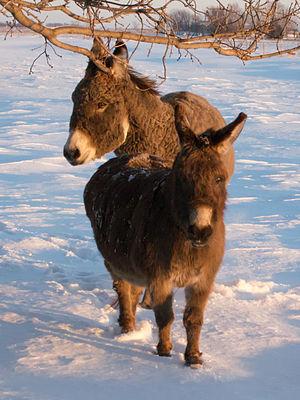
L’âne miniature américain est une race d’âne originaire d'Europe. Mesurant 91 cm ou moins à l'âge adulte, il a été popularisé comme animal de compagnie au début du XXᵉ siècle. En 1929, Robert Green, de New York, importe sept ânes de Sardaigne et en pratique l'élevage. Le premier ânon naît la même année. Bien qu'ils n'aient jamais été nommés « miniatures » dans leur région d'origine, ces ânes se popularisent sous le nom de « Miniature » ou « Miniature Mediterranean donkeys », soit ânes miniatures de Méditerranée. En 1935, Green possède 52 de ces animaux et commence à en vendre. De nouveaux ânes sardes sont importés, d'autres le sont de Sicile. Un registre d'élevage est ouvert en 1958 par Bea Langfeld, la première éleveuse professionnelle d'ânes miniatures aux États-Unis. Il est géré par l'American Donkey and Mule Society depuis 1987.